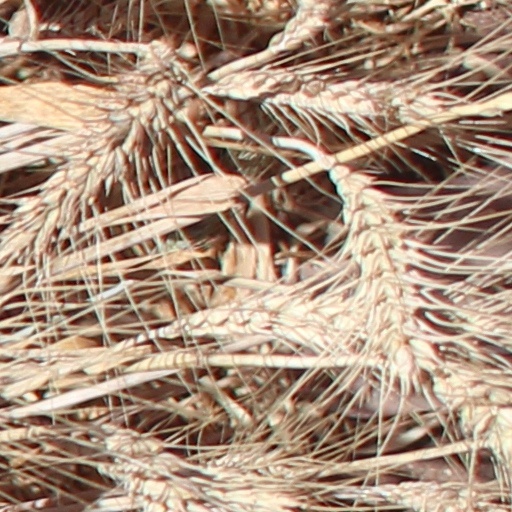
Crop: wheat